Forcado

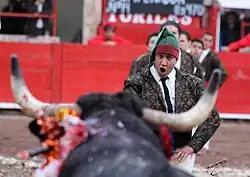
Forcados de Mazatlán performing in Zacatecas, México.

The oldest forcado group is Grupo de Forcados Amadores de Santarém Santarém, Portugal. It has been practicing this art uninterruptedly since 1915.